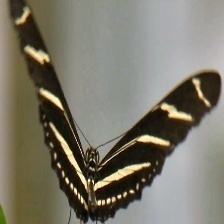
Species: ZEBRA LONG WING